Pons Fabricius

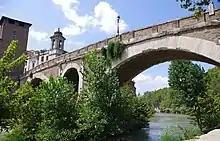
Pons Fabricius and Tiber island as seen from the Tiber river walkway

An original inscription on the travertine commemorates its builder in Latin: L . FABRICIVS . C . F . CVR . VIAR | FACIVNDVM . COERAVIT | IDEMQVE | PROBAVIT ("Lucius Fabricius, son of Gaius, superintendent of the roads, took care and likewise approved that it be built"). It is repeated four times, once on each side of each arch.